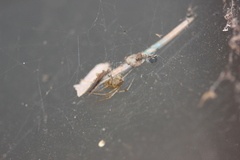
Species: Parasteatoda_tepidariorum